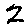
Label: 2